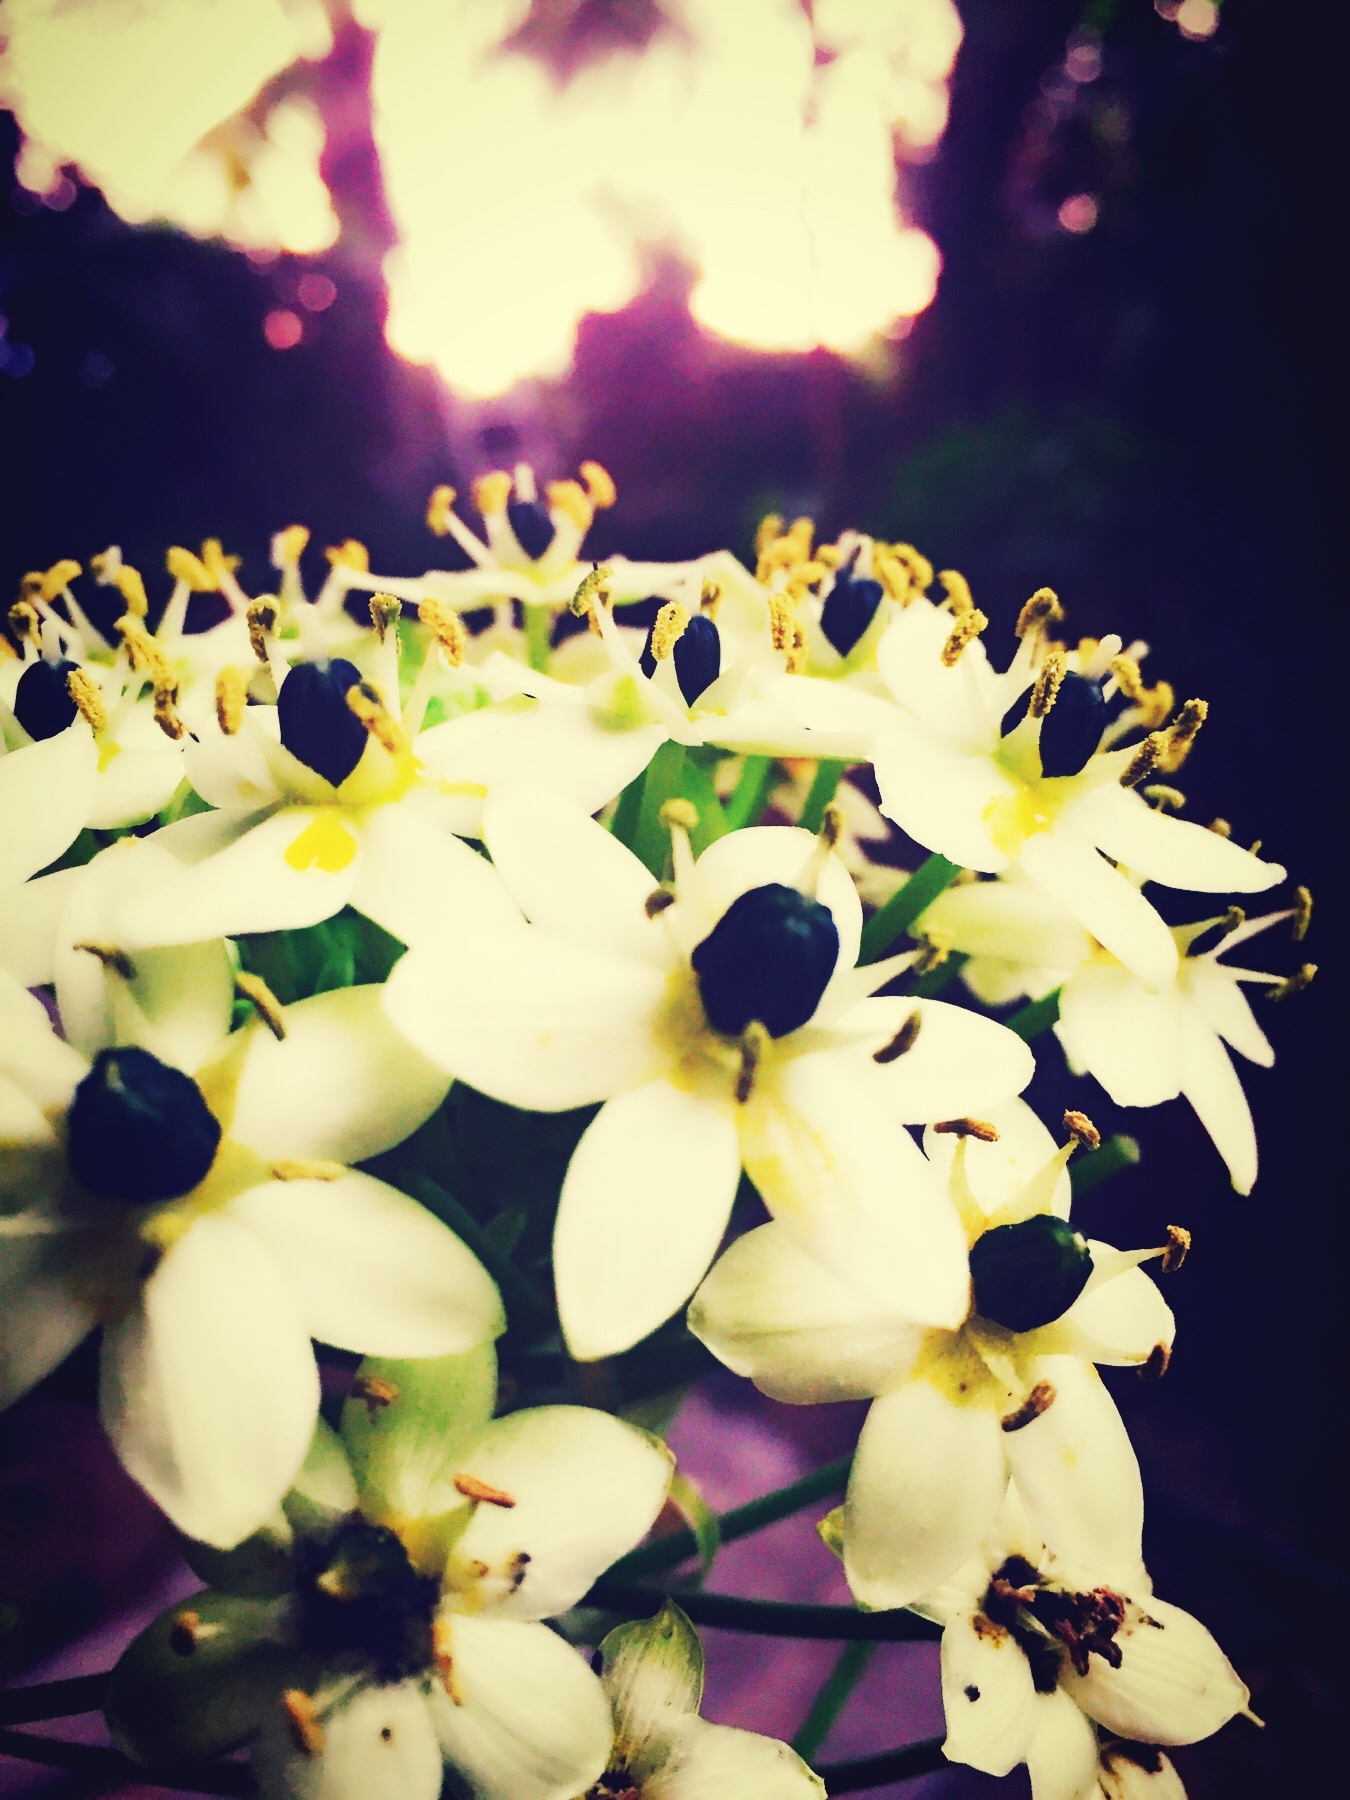
blossom, plant, white, photography, flower, petal, color, botany, yellow, flora, close up, macro photography, flowering plant, flower bouquet, land plant